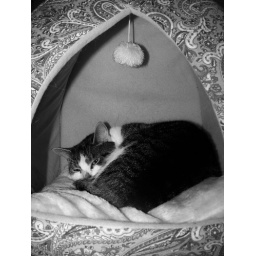
Lesson 6-Zooey in his cat bed